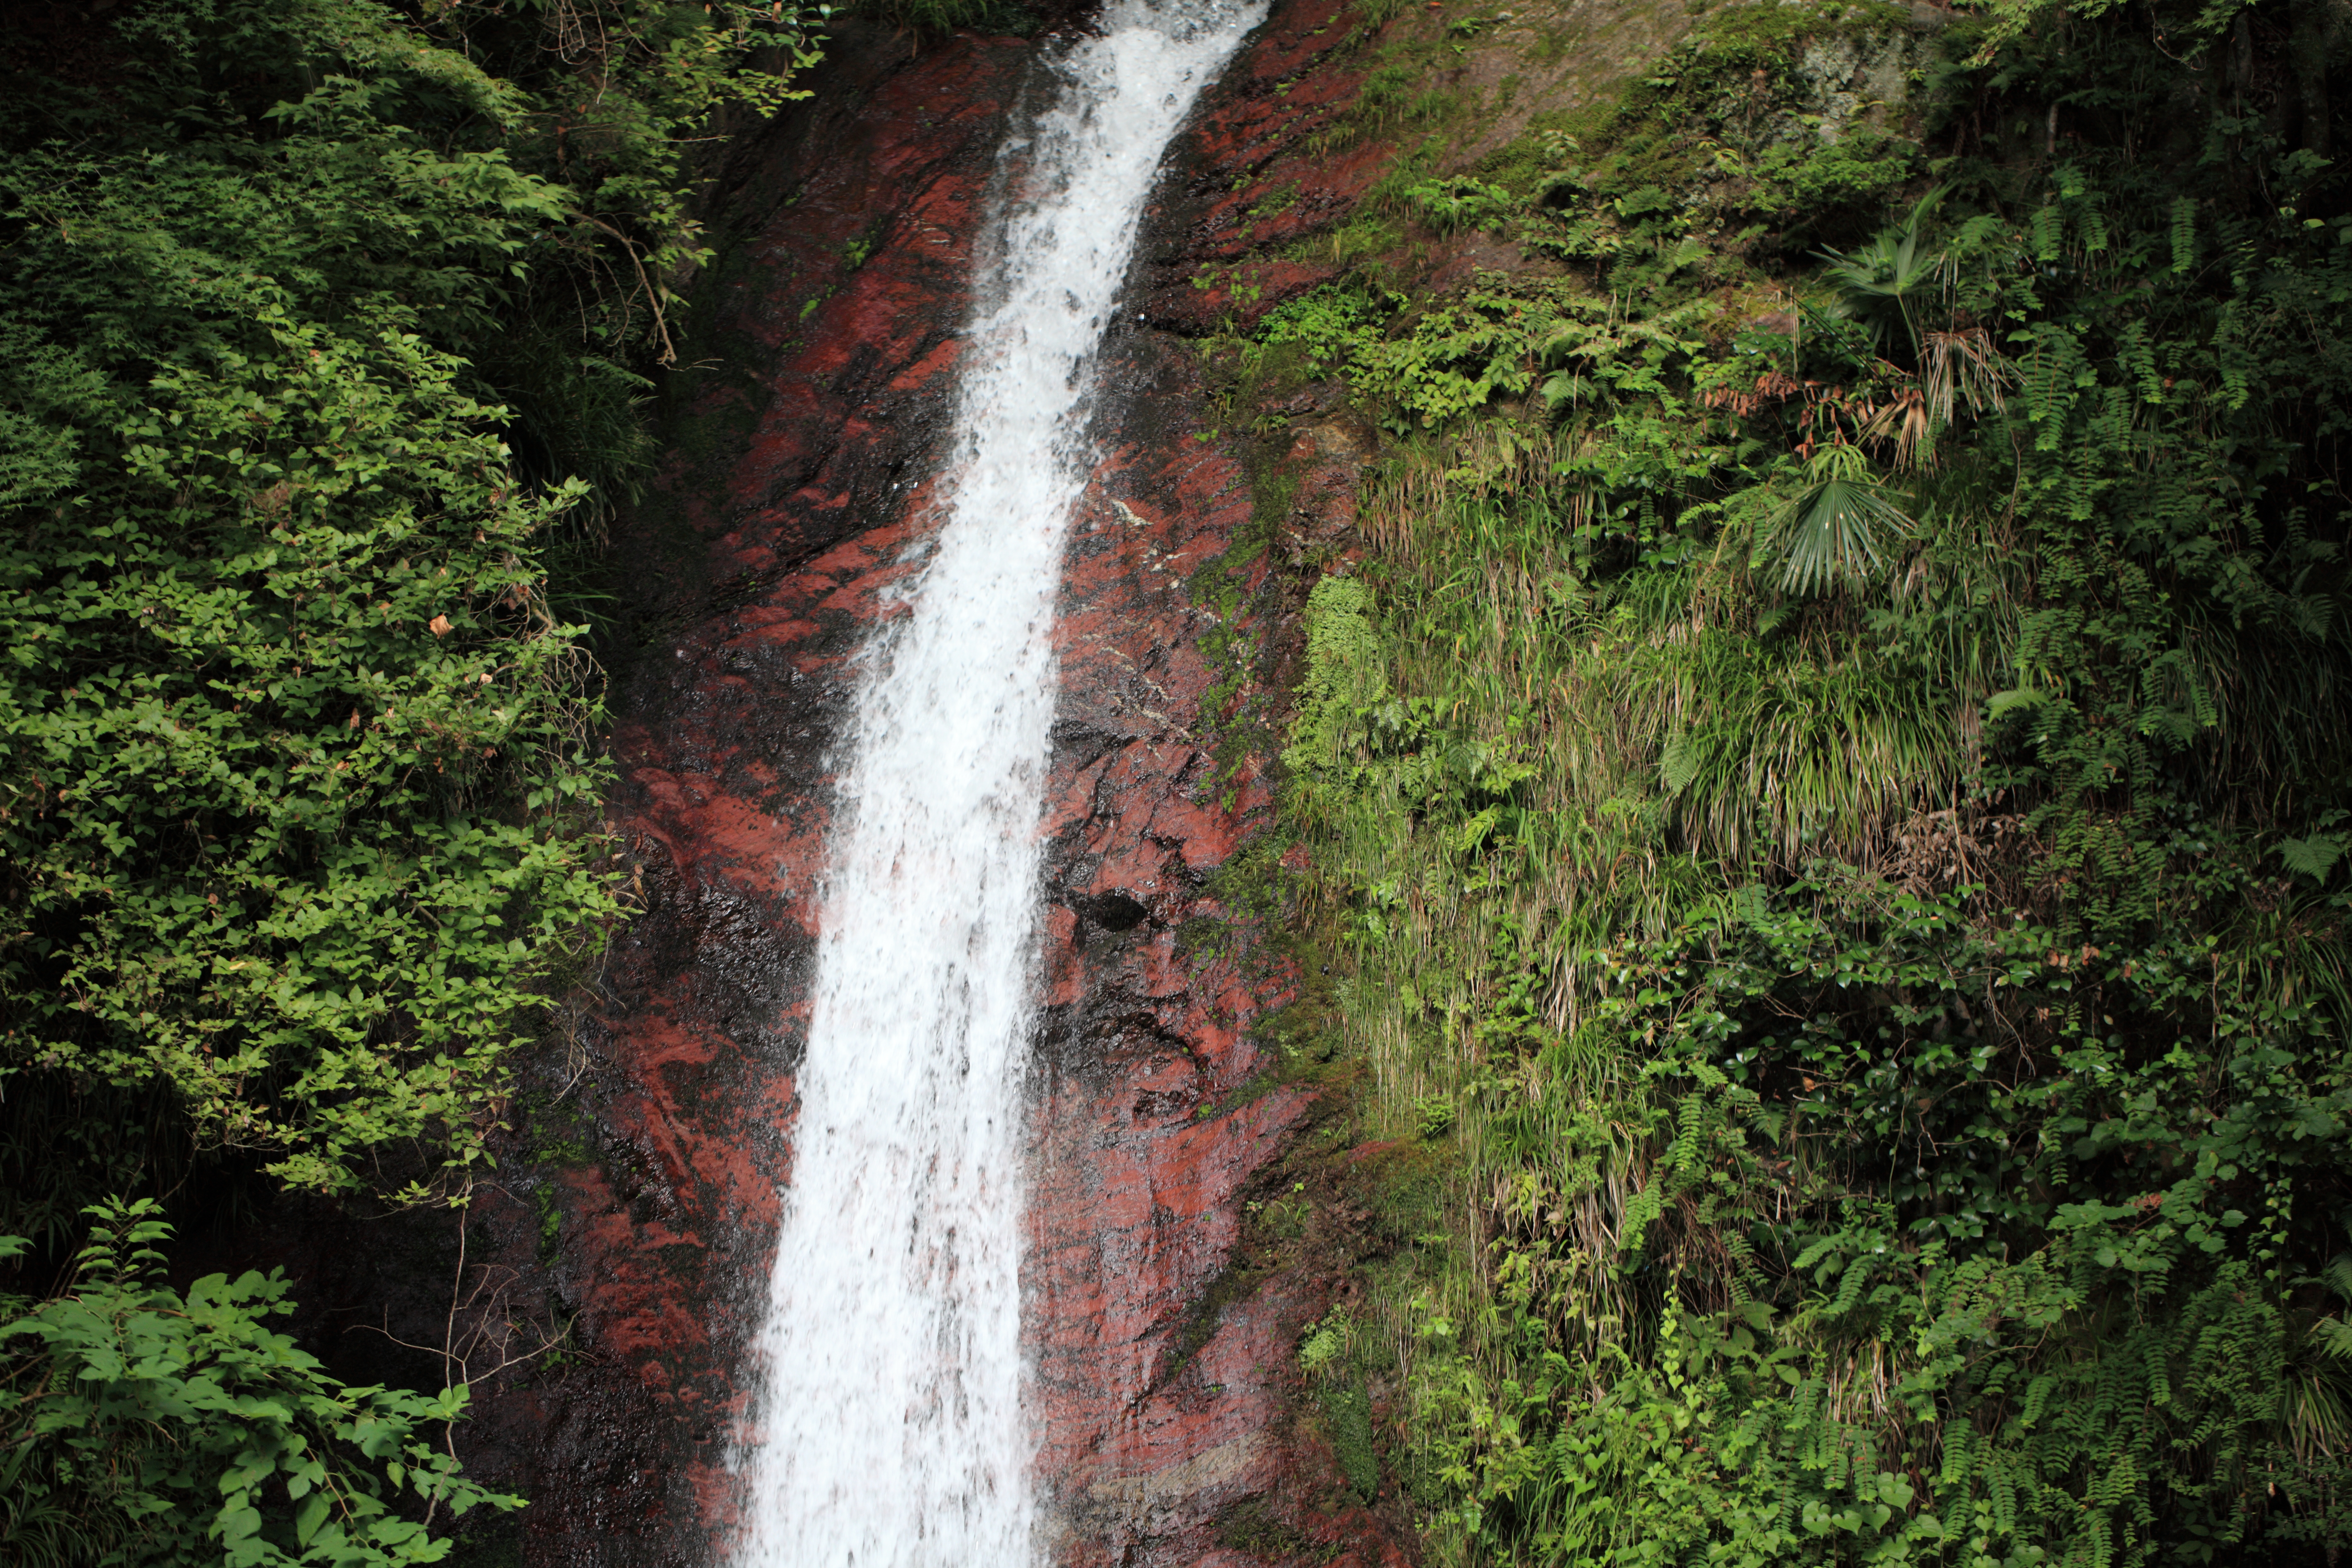
forest, waterfall, formation, stream, high, jungle, body of water, rainforest, ravine, 5d, wasserfall, hires, markii, water feature, watercourse, hi, res, resolution, saitama, chichibu, chichibukegonnotaki, state park, geological phenomenon